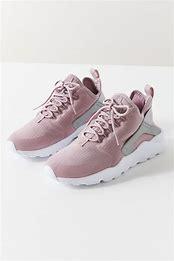
Brand: Nike
Model: Air Huarache Run Ultra